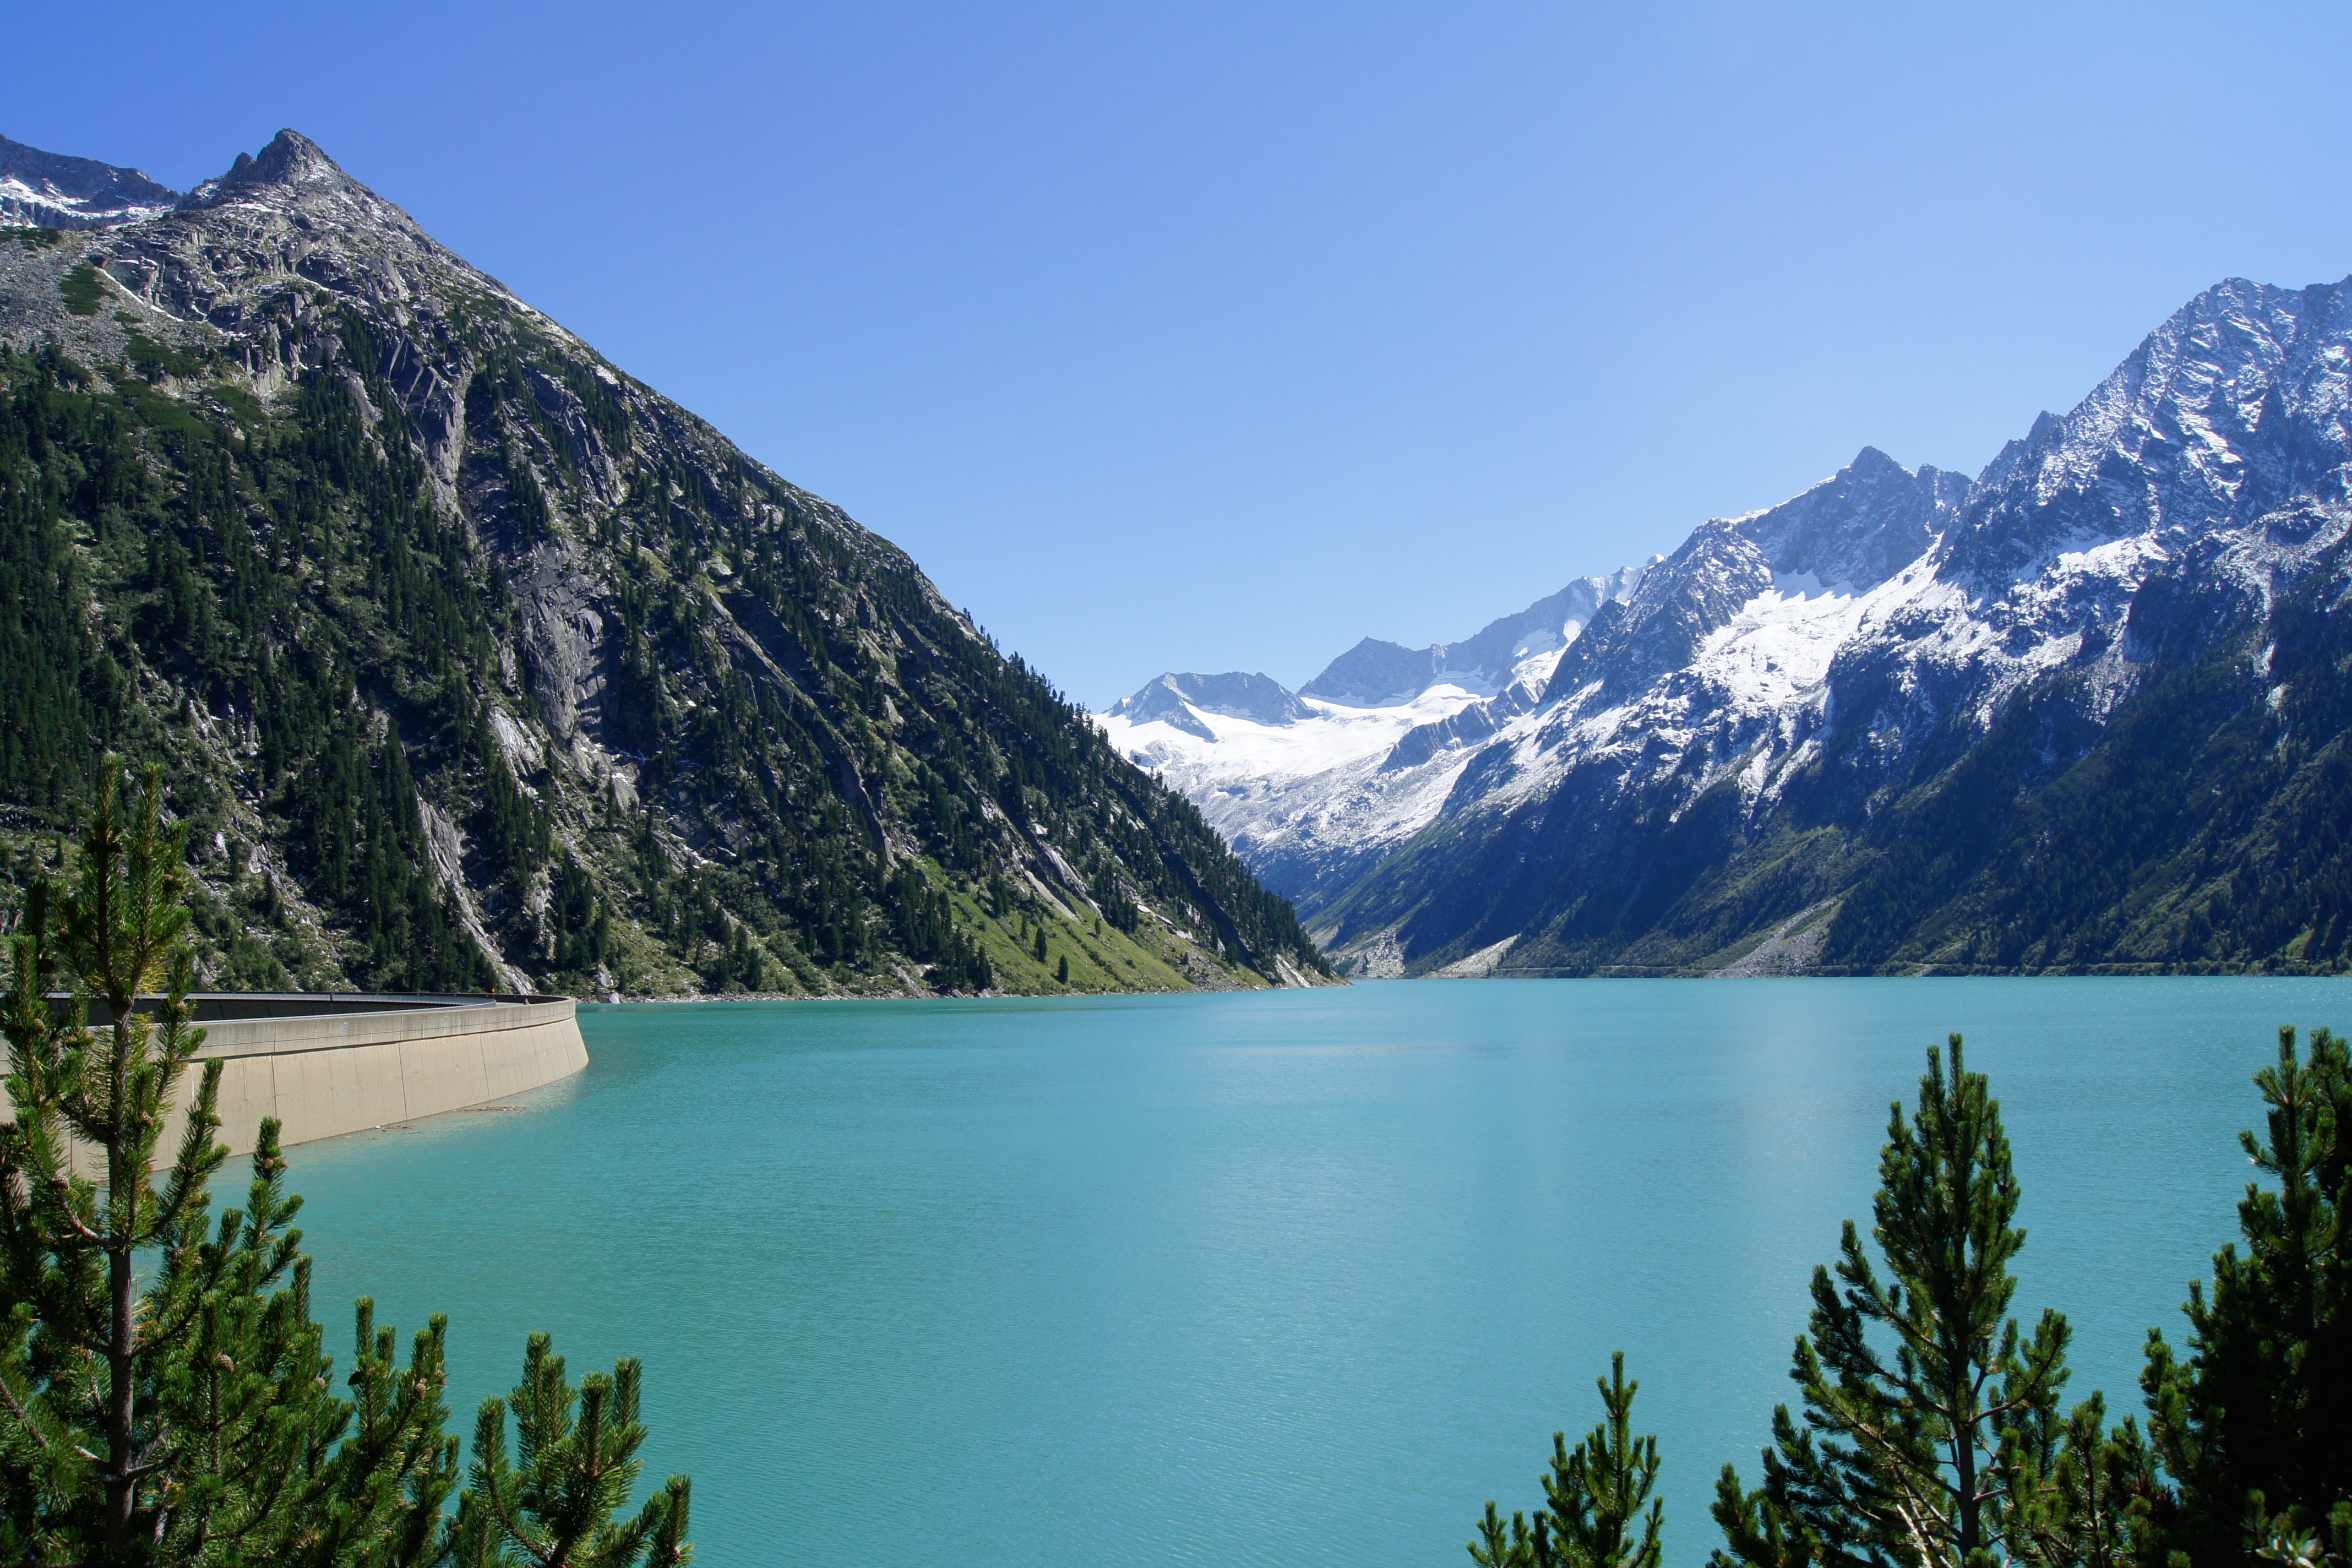
nature, wilderness, mountain, hiking, lake, mountain range, panorama, alpine, fjord, reservoir, national park, austria, mountains, alps, loch, crater lake, tyrol, landform, water power, dream day, energy generation, mountain pass, zillertal, schlegeis, mountainous landforms, glacial landform